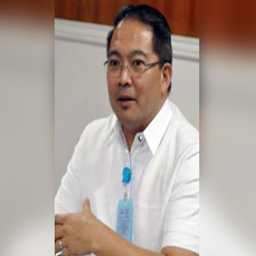
person said the trips he went on were part of the job and were not excessive .